Daniel Fleeman

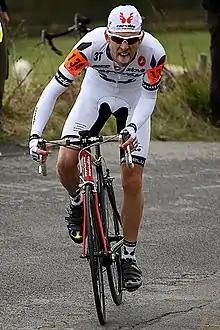
Fleeman riding to victory at the 2009 British National Hill-Climb Championship

Daniel Christopher Fleeman (born 3 October 1982) is an English former racing cyclist, who rode as a professional between 2007 and 2011. He competed in the Under-23 road race at the 2004 UCI Road World Championships in Verona, Italy. In 2009 he was a member of the . He won the Tour des Pyrenées in 2008 with . He first retired after the 2011 season.